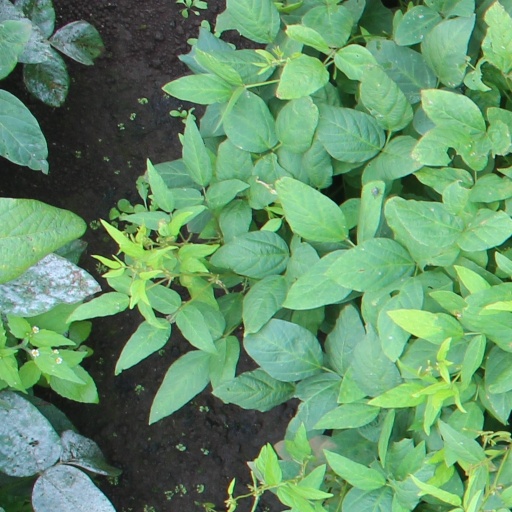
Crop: soybean